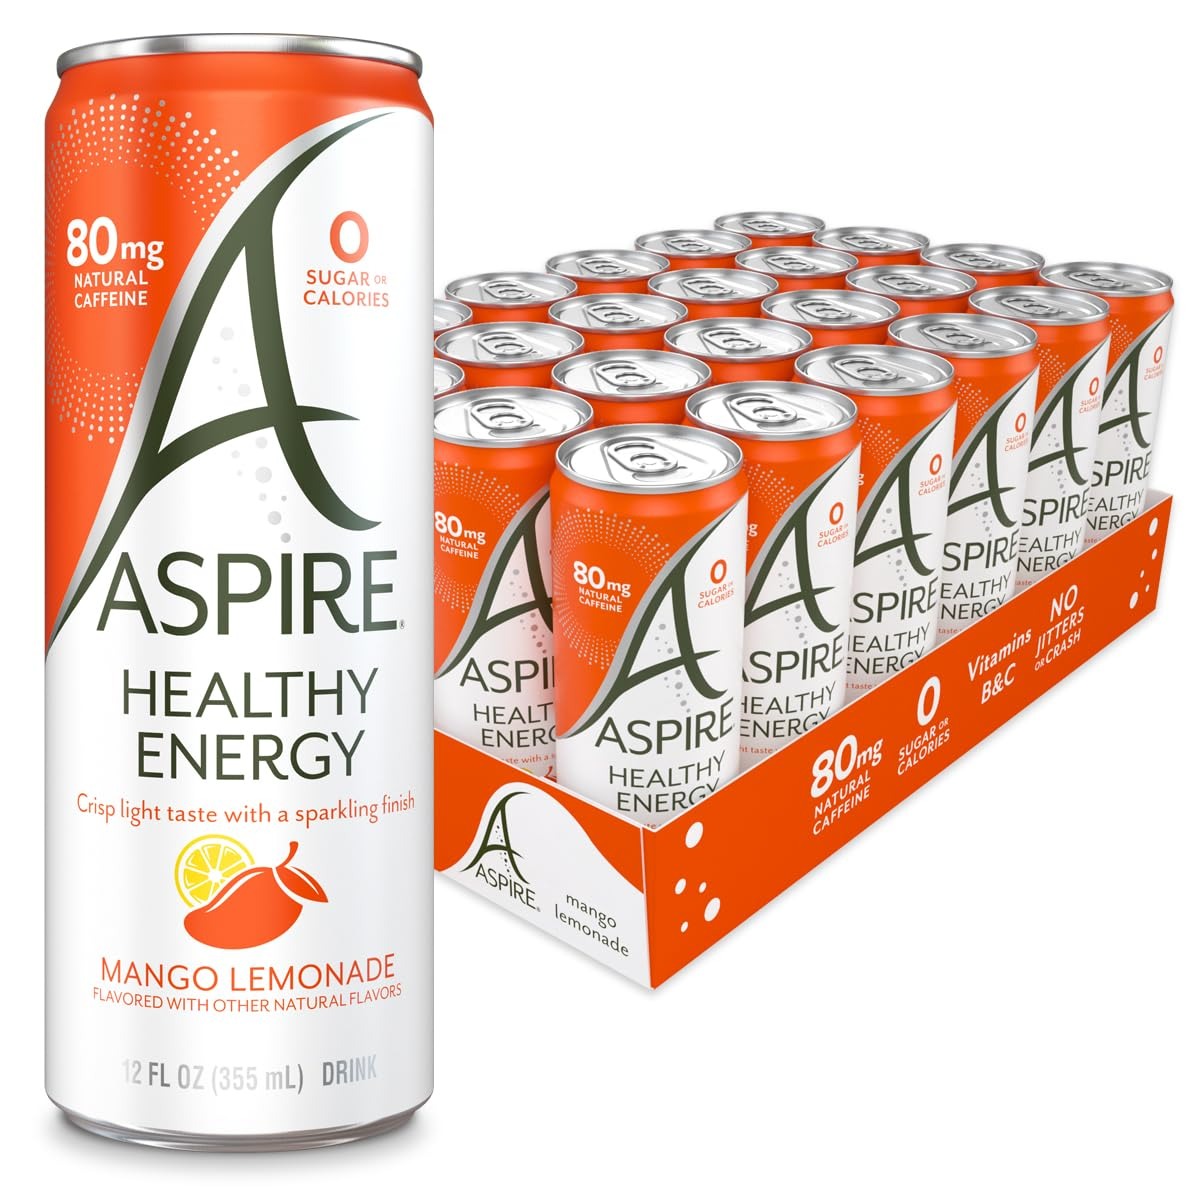
Item Name: ASPIRE® Mango Lemonade, Healthy Energy Drink with Low Caffeine, No Sugar, Carbs, and Keto Friendly, 24 Pack
Bullet Point 1: NATURAL CAFFEINE BOOST WITH NO JITTERS: ASPIRE Healthy Energy Drink provides 80mg of natural caffeine from green tea and guarana seed. Enjoy smooth, sustained energy with no jitters or crash—perfect energy boost to get through the day.
Bullet Point 2: ESSENTIAL VITAMINS FOR MENTAL CLARITY: Packed with Vitamins B & C, Biotin, and L-Carnitine, this sugar-free energy drink supports mental alertness, focus & effective metabolism. ASPIRE’s antioxidants help reduce stress while promoting healthy skin.
Bullet Point 3: ZERO CALORIES & SUGAR, FULL FLAVOR: This sparkling healthy energy drink has zero sugar and zero calories, ideal for those looking for keto energy drinks and a refreshing low-caffeine energy drink that is suitable for diabetics.
Bullet Point 4: REFRESHING TASTE: Enjoy a crisp, sparkling finish in every sip of ASPIRE. Our beverage is a great coffee replacement that compliments any lifestyle for daily energy.
Bullet Point 5: CLEAN ENERGY FOR EVERY LIFESTYLE: ASPIRE is a clean energy drink that's vegan, gluten-free, and keto-friendly with zero sugar. Enjoy the sustained energy with a pack of ASPIRE healthy energy drink.
Value: 288.0
Unit: Fl Oz

Price: 37.92